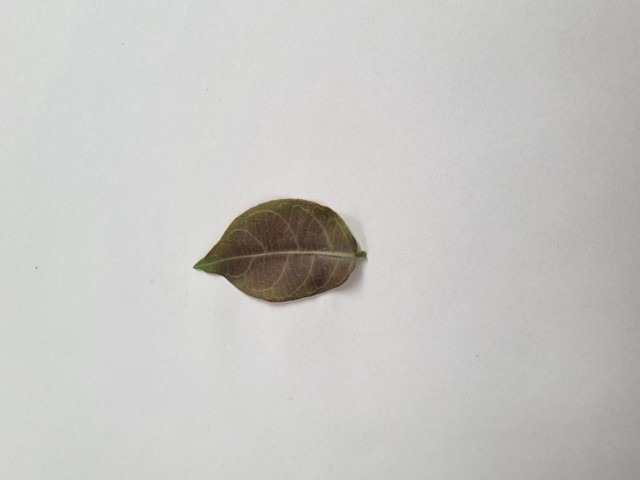
Plant: anantamul